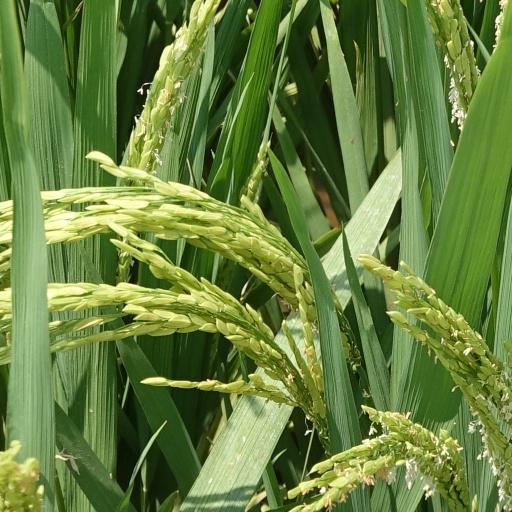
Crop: rice